António Júlio da Costa Pereira de Eça

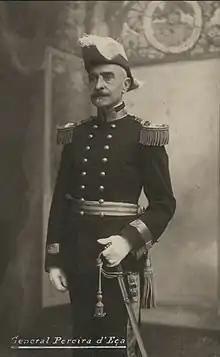
General Pereira Portrait

António Júlio da Costa Pereira de Eça (Lisbon, 31 March 1852 — 6 November 1917) - commonly known as Pereira d'Eça - was a general of the Portuguese Army, a colonial administrator colonial and minister of War (1914-1915).